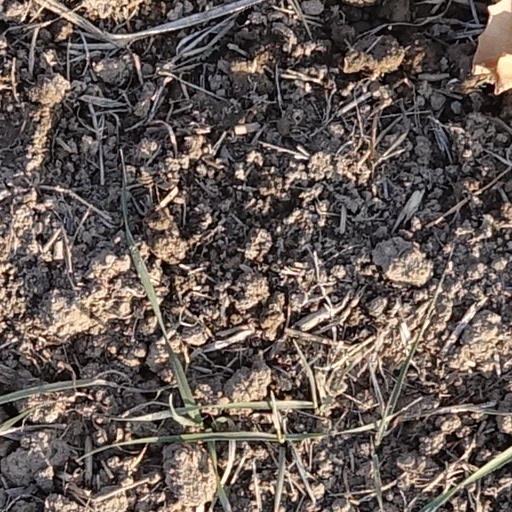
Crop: wheat